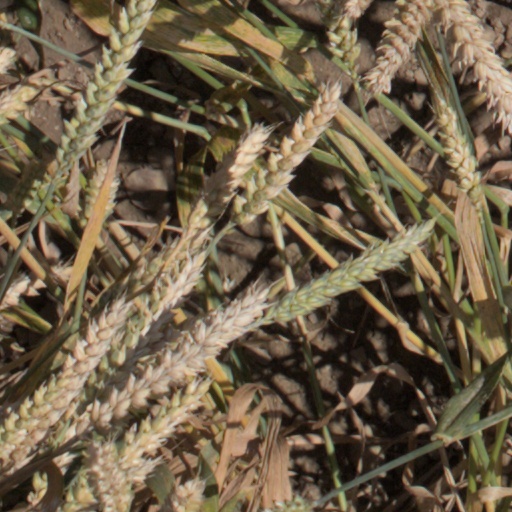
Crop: wheat